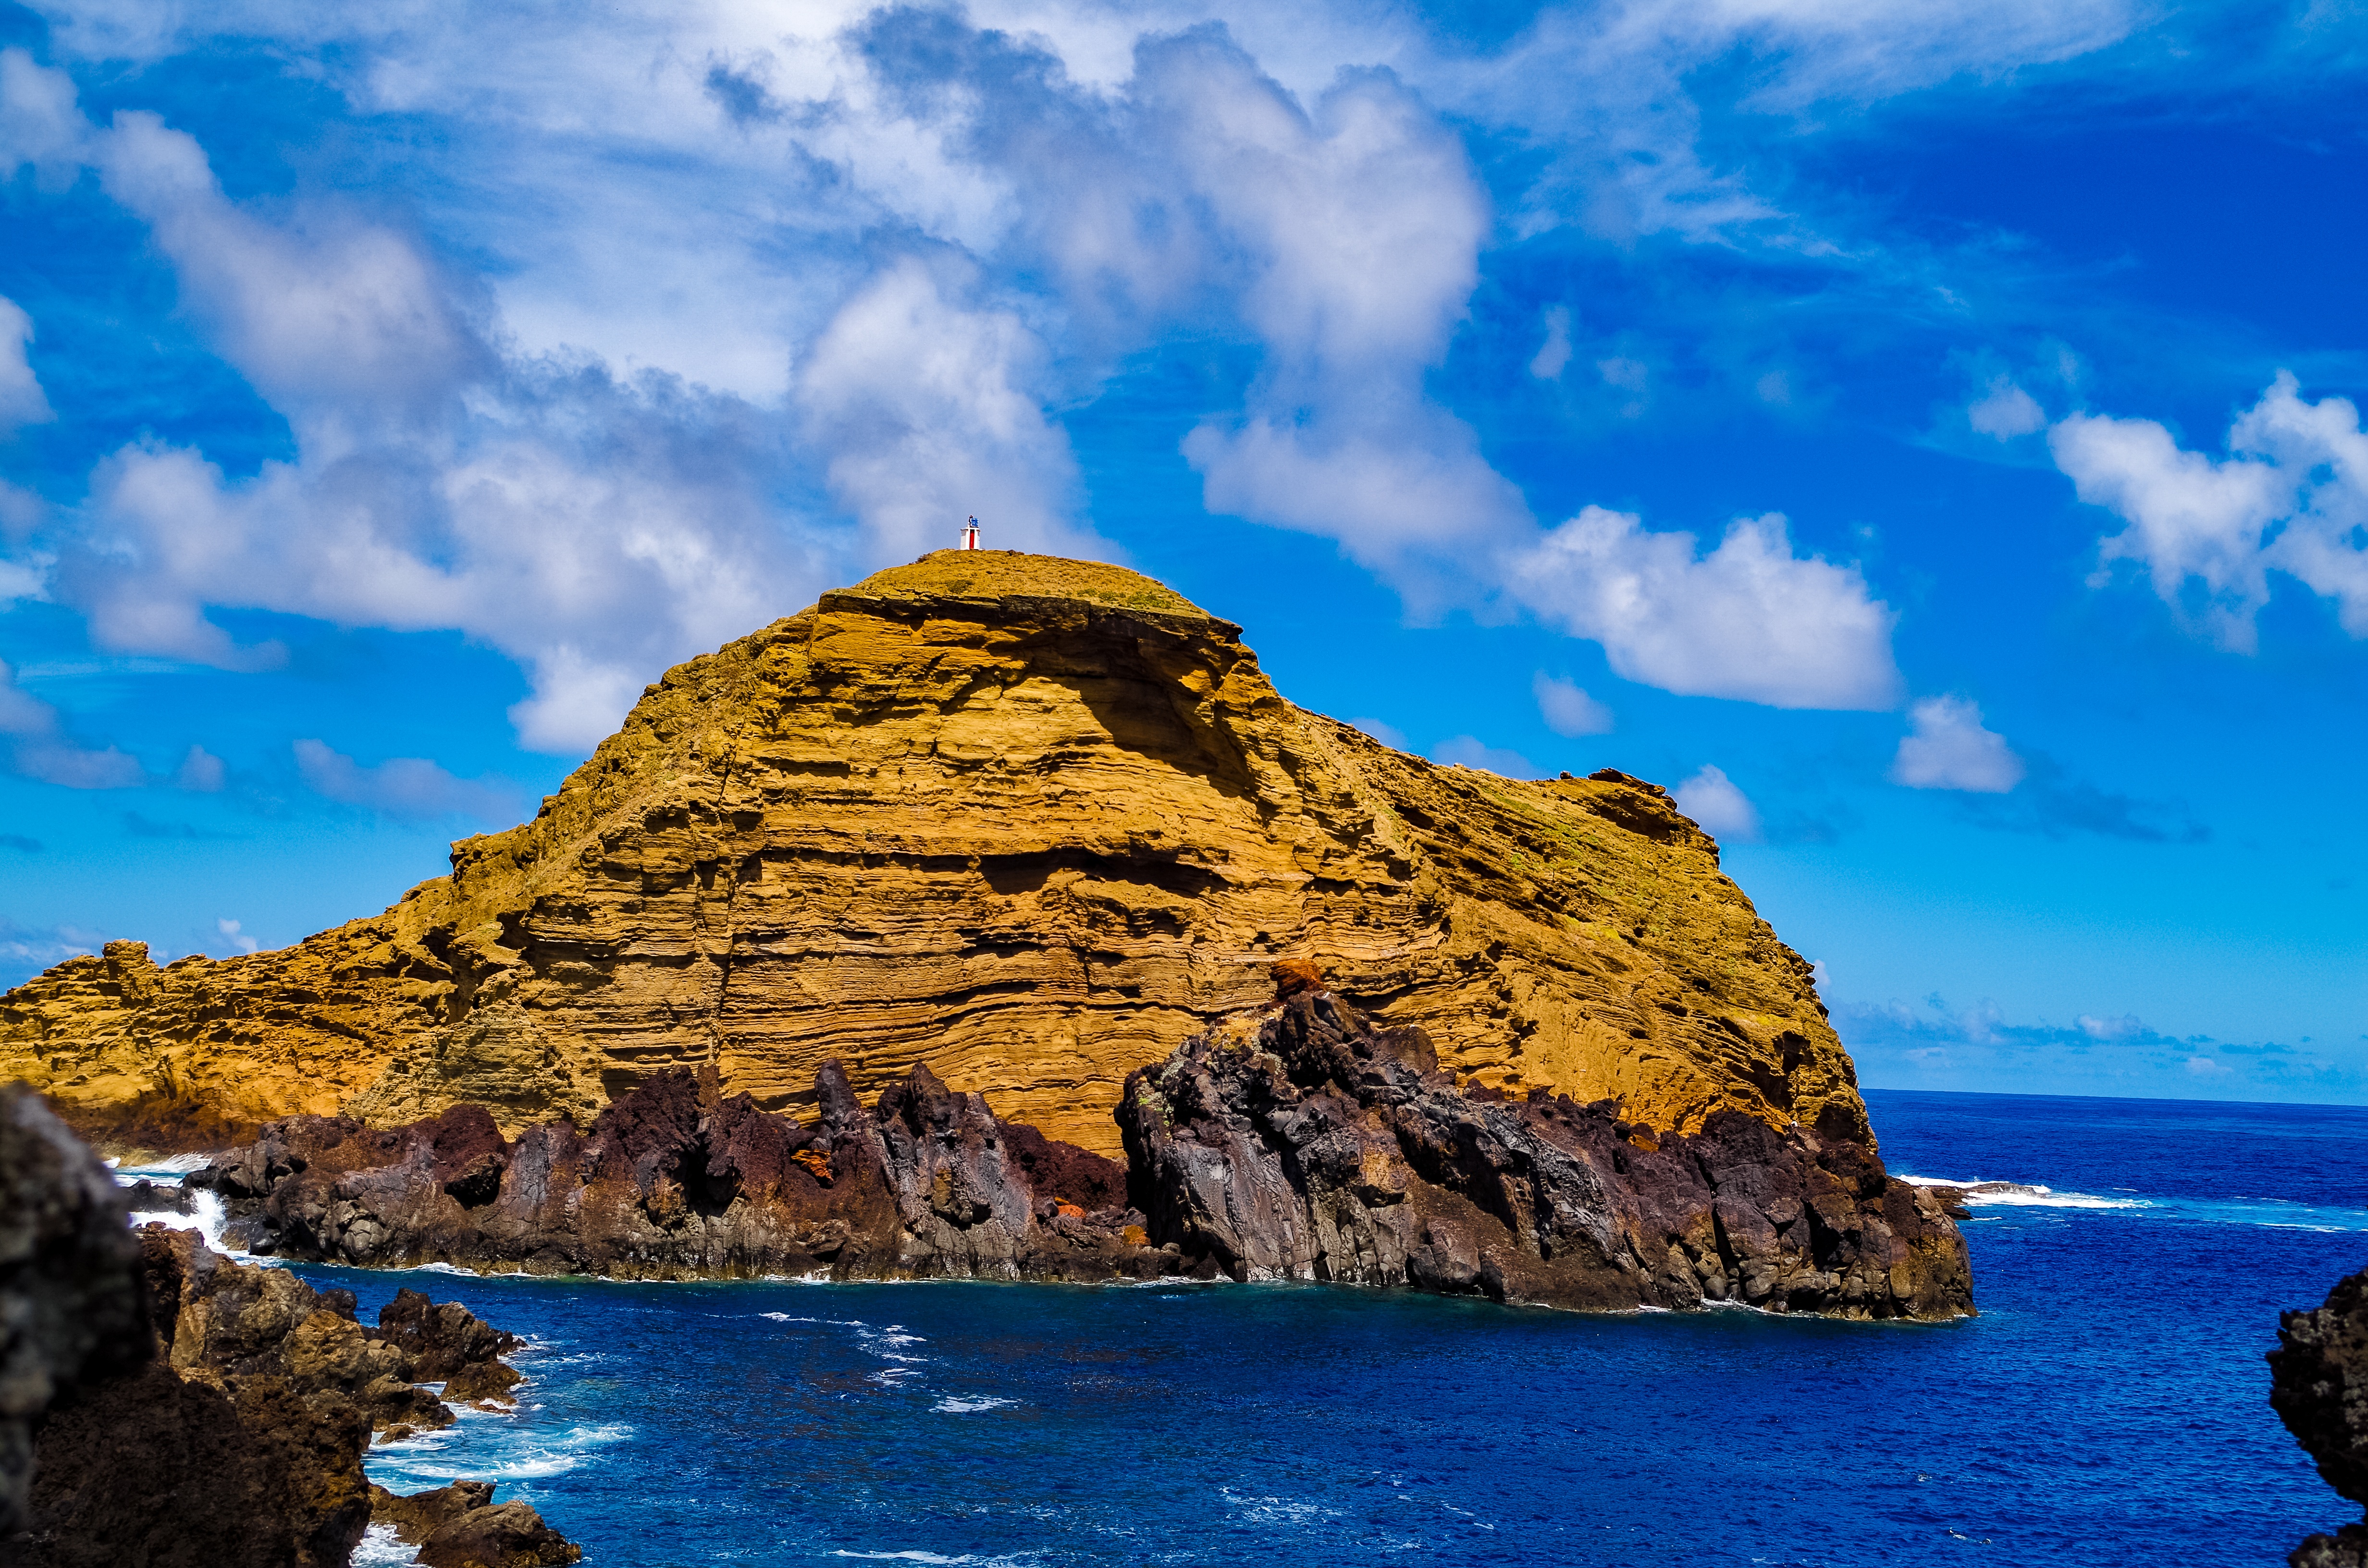
beach, landscape, sea, coast, nature, rock, ocean, horizon, mountain, cloud, sky, shore, formation, cliff, cove, golden, bay, island, stack, yellow, terrain, material, body of water, clouds, geology, cape, islet, madeira, clouded sky, landform, geographical feature, golden rock